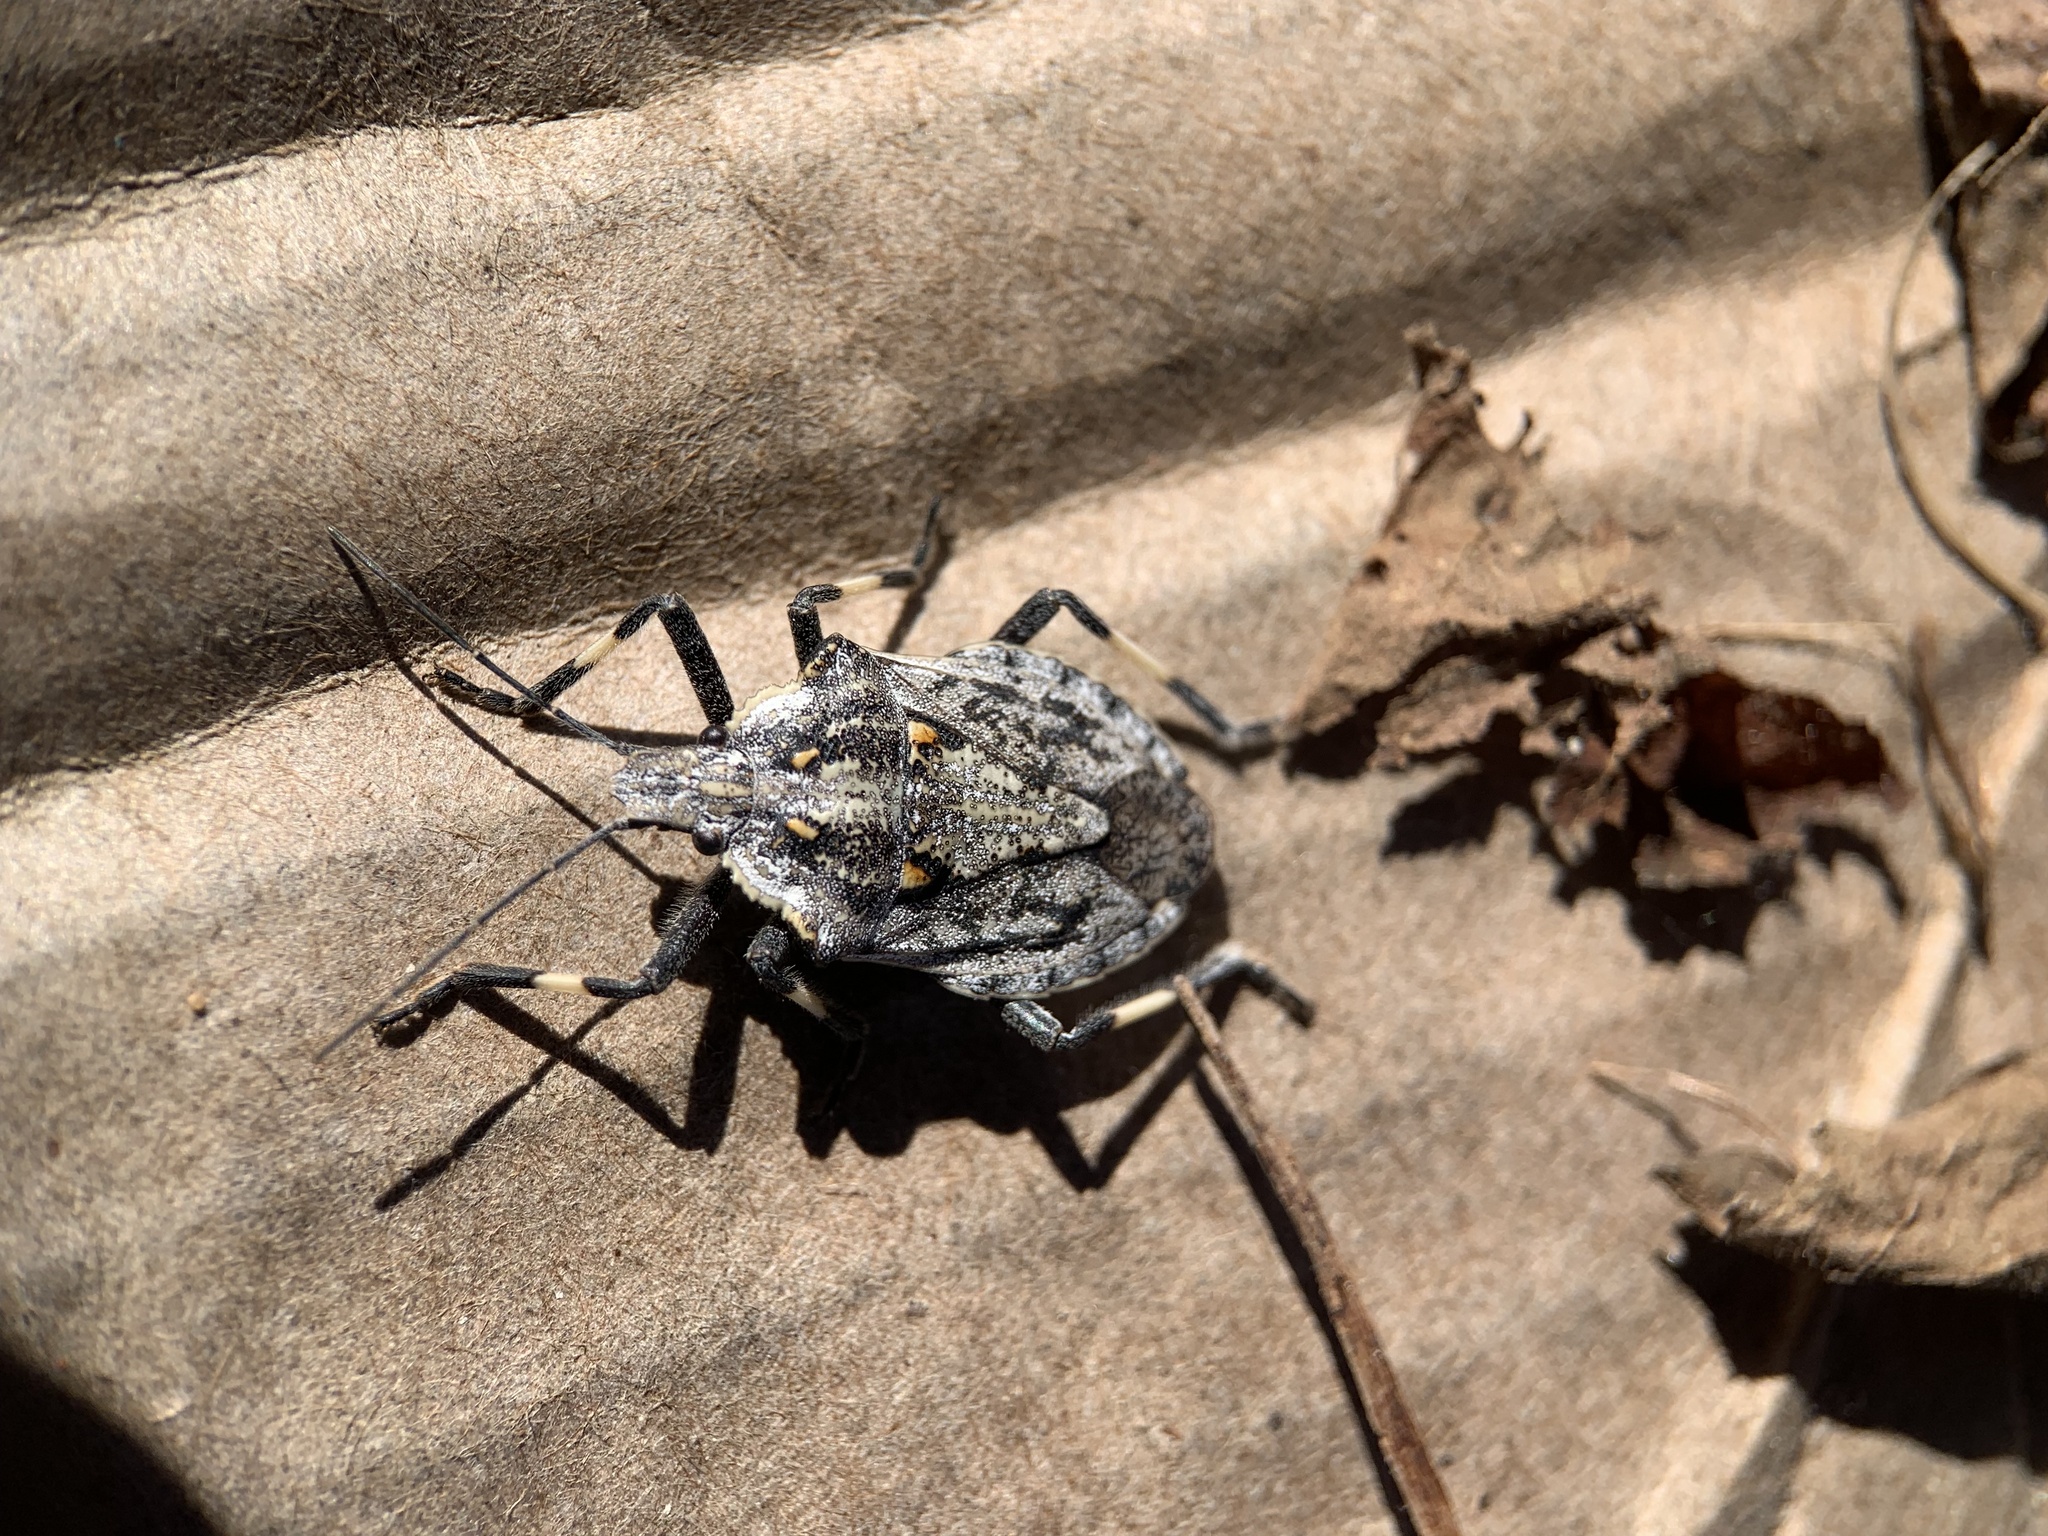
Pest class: stink_bug